Zvi Goldstein

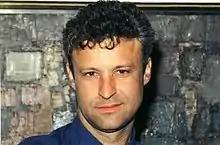
Zvi Goldstein

Goldstein was born to Hungarian Jewish parents in 1947 in Cluj, Romania. He is the only son of Szigmund Goldstein (born 30 August 1917), a taxi driver, and Margaret Golstein (born 2 February 1919). His father survived Mauthausen concentration camp and returned to Cluj, where he met his future wife, an Auschwitz concentration camp survivor. Golstein spent his early childhood in Cluj and often went hiking with his father in the Carpathian Mountains. He attended elementary school, during which he suffered numerous antisemitic attacks at and after school.